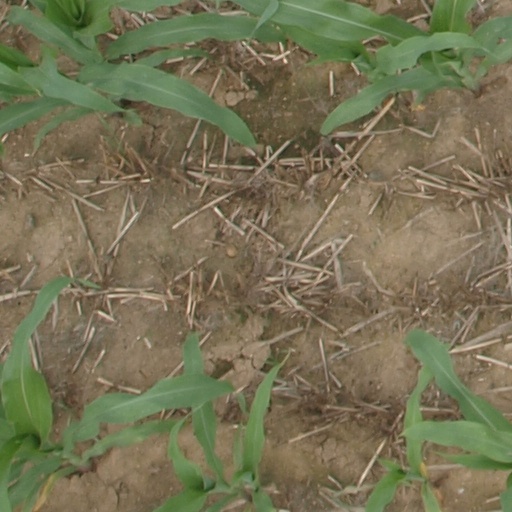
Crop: maize; corn